G. D. Shands

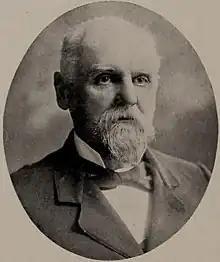
1897

Garvin Dugas Shands (December 5, 1844 - July 1, 1917) was an American lawyer, professor, and Democratic politician. He was the Lieutenant Governor of Mississippi from 1882 to 1890 and a member of the Mississippi House of Representatives from 1876 to 1880.